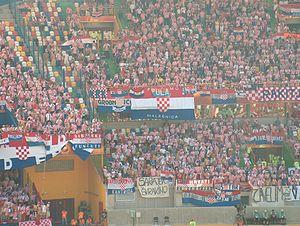
Le stade Dr. Magalhães Pessoa est un stade de football situé à Leiria. Disposant d'une capacité de 23 888 places, c'est le domicile du l'União Desportiva de Leiria jusqu'en 2011.
Il s'agit de la 12ᵉ édition du Championnat d'Europe des nations de football qui se tient tous les quatre ans et est organisé par l'UEFA.